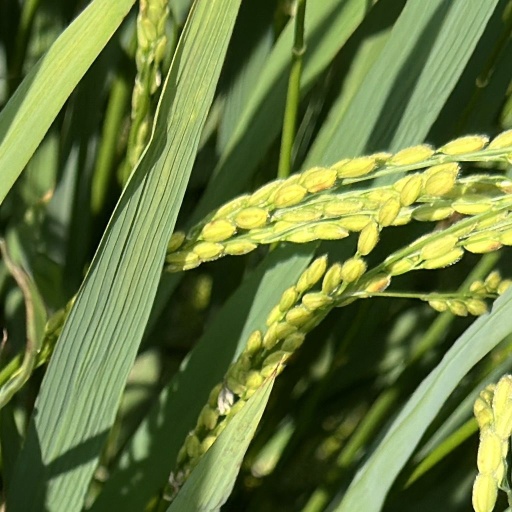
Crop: rice